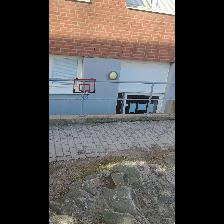
Label: NonHuman